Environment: real
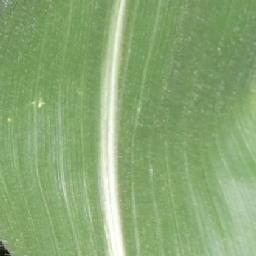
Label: healthy